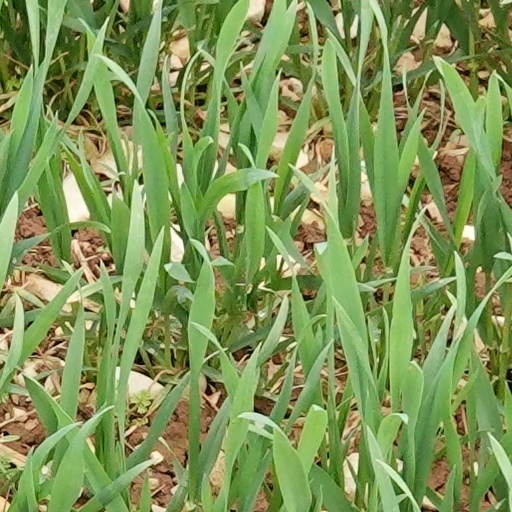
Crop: wheat